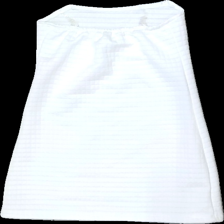
View: back
Type: Dress
Category: Ladies
Brand: Not in the list
Colors: White
Material: 100% polyester
Pattern: Checkered print
Cut: None
Season: All
Price range: <50
Recommended usage: Reuse
Description: rutig klänning